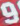
Number: 9